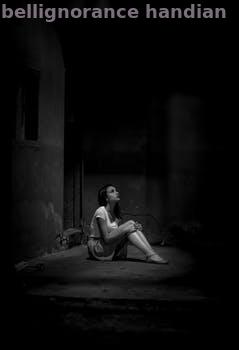
Label: Watermark